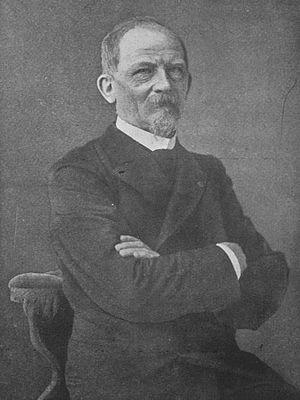
Portrait d'Adrien de Montgolfier-Verpilleux - 1831 - 1913
Pierre-Louis-Adrien de Montgolfier-Verpilleux, est un ingénieur des ponts et chaussées, chef d'entreprise français et homme politique français, député puis sénateur. Bien que son premier prénom soit Pierre, il n'utilisait que son troisième prénom et était connu de son vivant comme Adrien de Montgolfier.